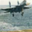
Label: airplane